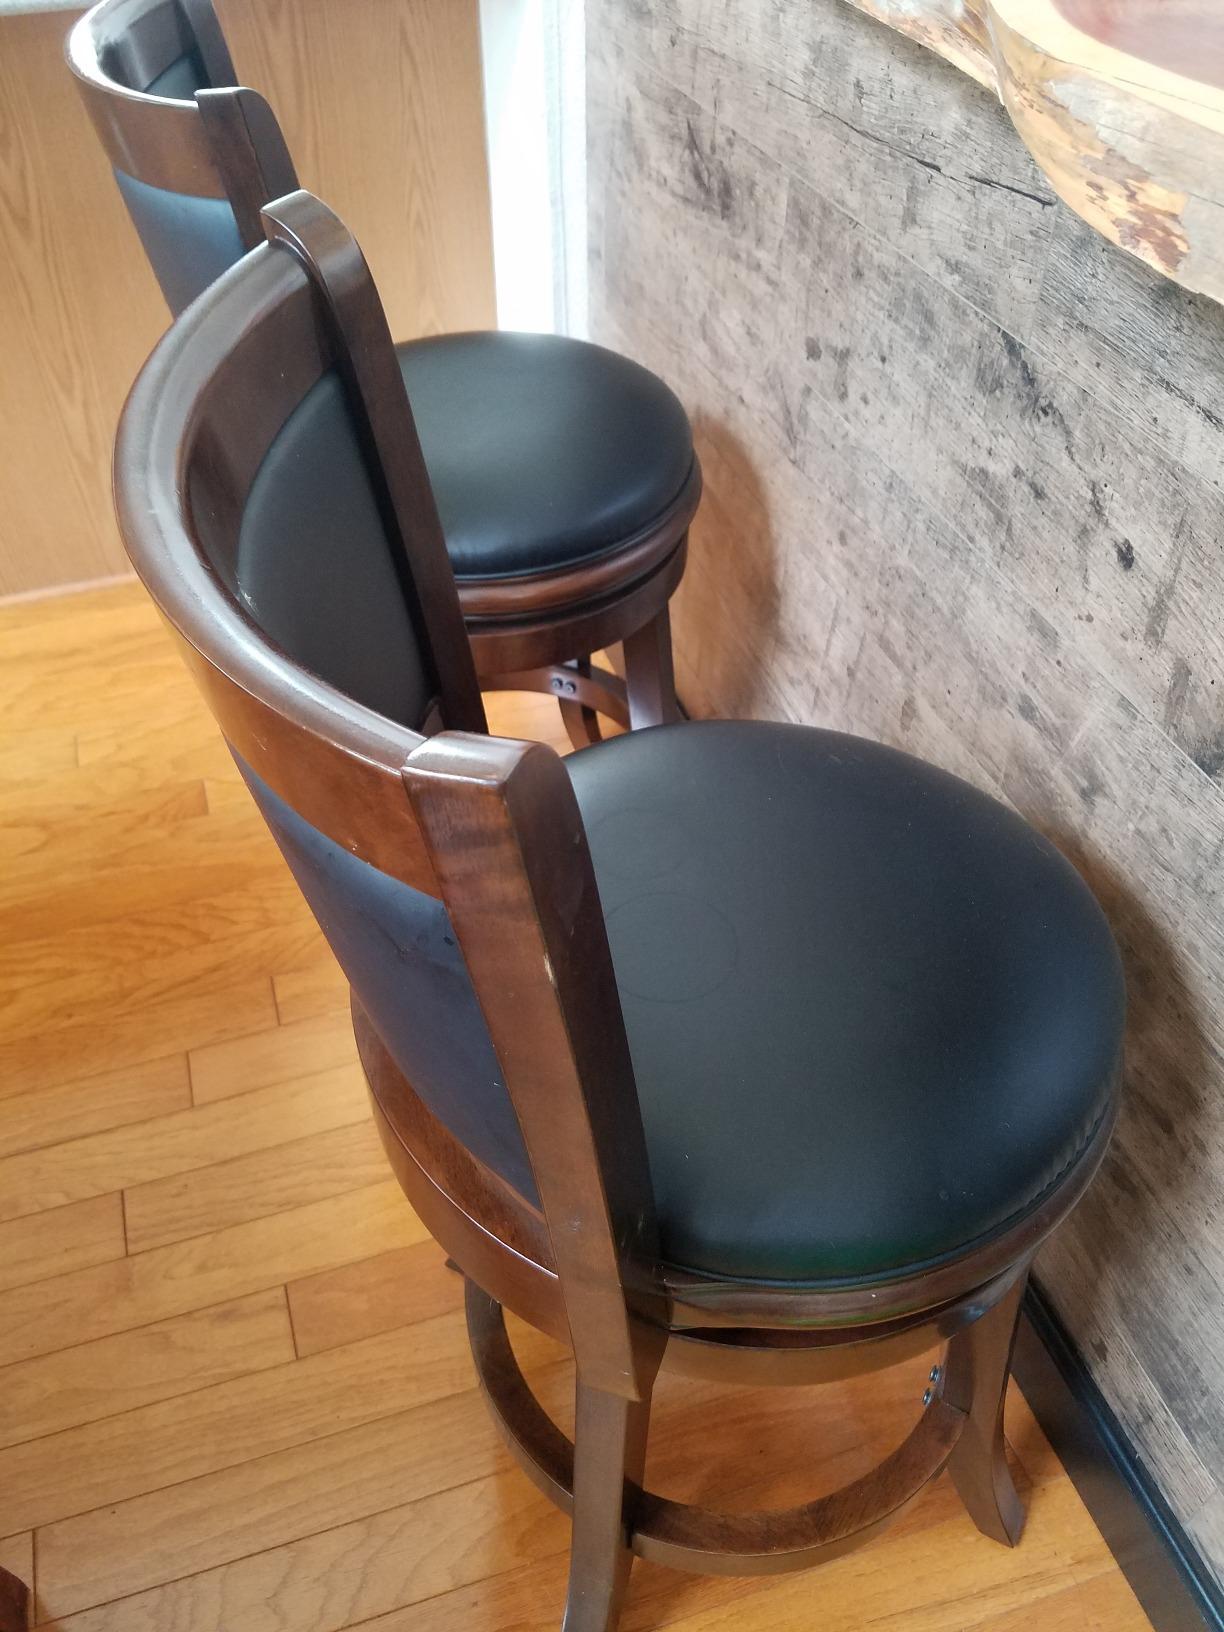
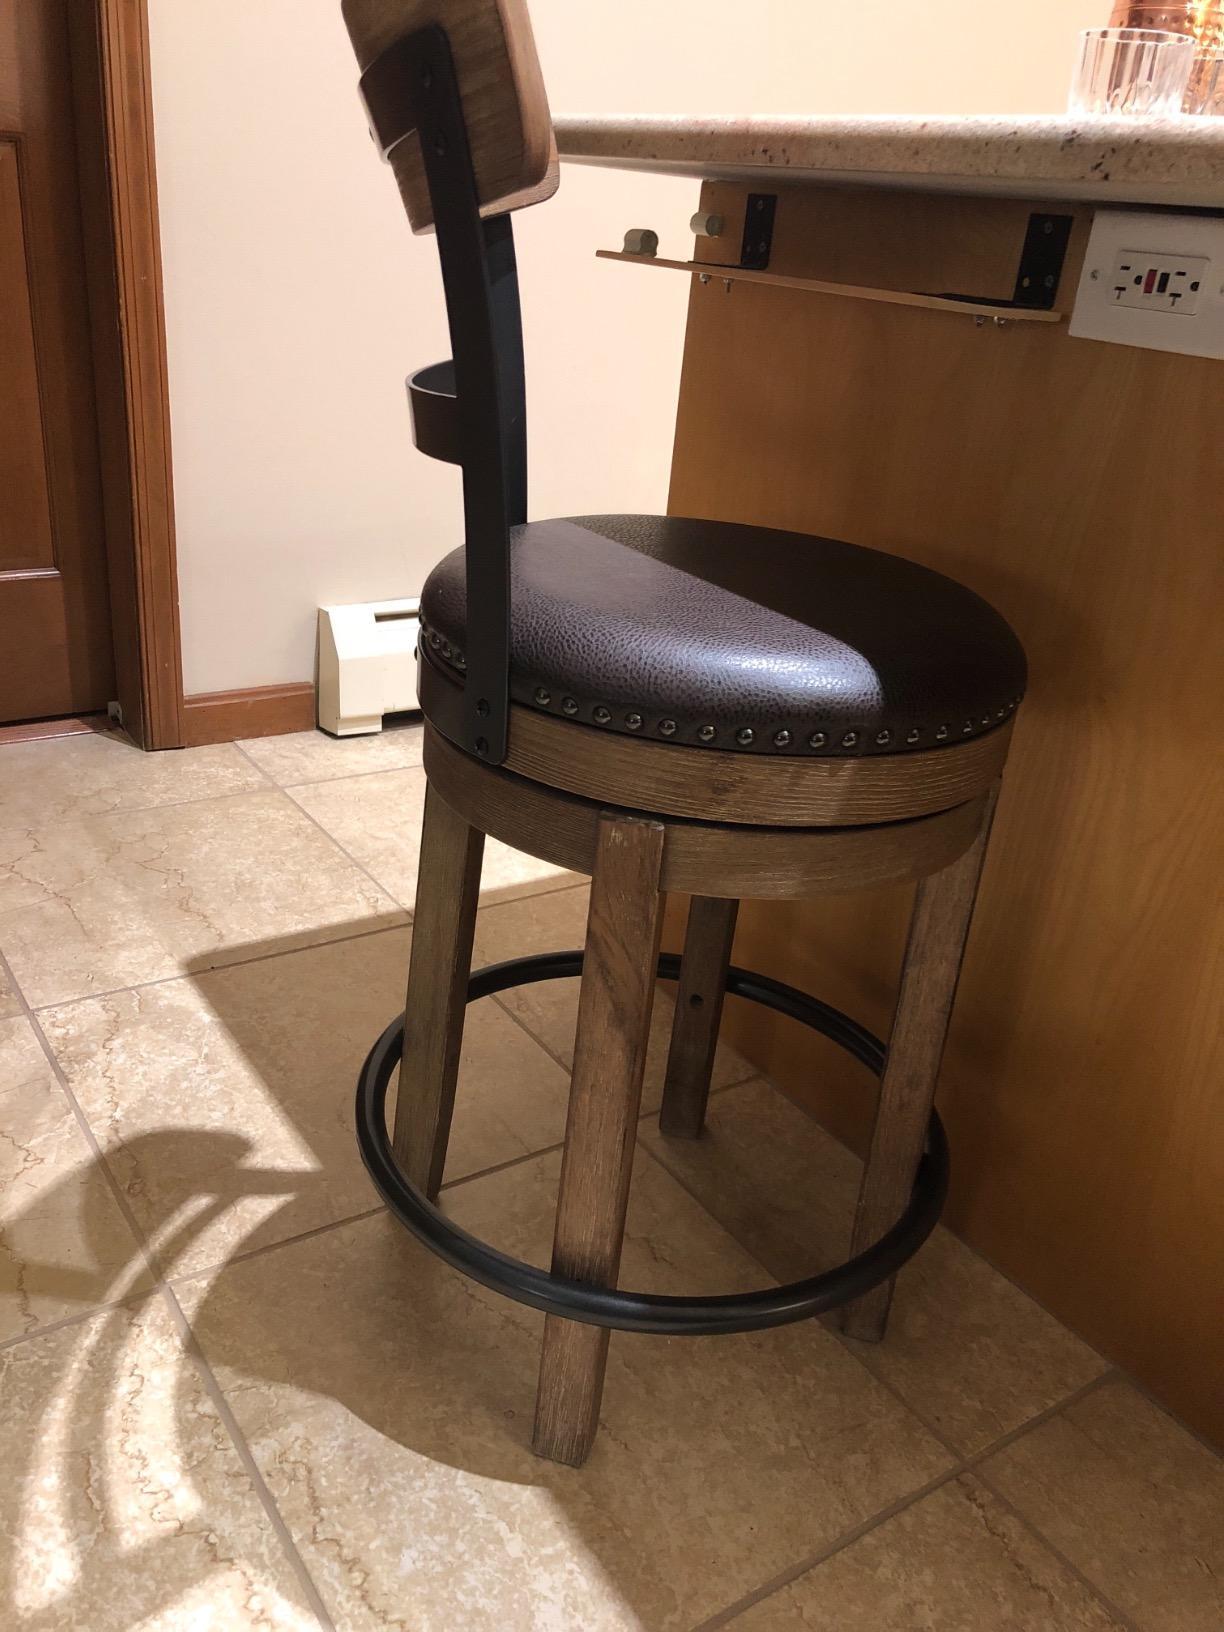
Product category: stool
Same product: no